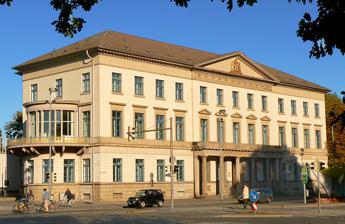
Building: Wangenheim Palace
Country: Germany
Year built: 1832
Building in Hanover, Germany Wangenheim Palace Wangenheimpalais General information Town or city Hanover Country Germany Coordinates 52°22′9″N 9°44′5″E / 52.36917°N 9.73472°E / 52.36917; 9.73472 Construction started 1829 ; 196 years ago ( 1829 ) Wangenheim Palace ( German : Wangenheimpalais ) is a building in the Mitte district of Hanover , the capital of Lower Saxony , Germany. From 1863 to 1913, it was the town hall and seat of the city's administration . Today it is the seat of the Lower Saxon Ministry of Economic Affairs. History The palace was built in the years 1829–1832 to plans by the Hanoverian court builder Georg Ludwig Friedrich Laves . Georg Moller is believed to have had an advisory role in the design of the building. Georg Christian von Wangenheim commissioned the construction of building and used it as a residence until his death. A winter garden was also added to the building by Laves in 1844. In 1851, George V of Hanover ascended the throne. Subsequently, the building was acquired by the crown and made into a residence palace. George V lived in the palace for a period of ten years. In 1862, the building was acquired by the City of Hanover, which hired Ludwig Droste to oversee a reconstruction project for the building. The following year, the city administration left the Old Town Hall and moved into the palace. It was used as the town hall and seat of the city administration until 1913, when the town hall moved into the newly created New Town Hall diagonally opposite from the palace. During the Second World War , the palace was destroyed in one of the air raids on Hanover in 1943. It burned down, but was rebuilt a few years later and used for city purposes. After the demolition of the old Brückmühle water mill, which had been in use since the Middle Ages , the city coat of arms from the mill was installed in the gable of the facade of the Wangenheim Palace. The Lower Saxon Ministry of Economic Affairs has used the palace as its headquarters since 1957. From 1994 to 2013, there was a bus stop opposite the palace designed by Italian designer Massimo Iosa Ghini in the shape of a sailboat, which was a part of the BUSSTOPS art project. This was moved to the opposite side of the street in front of the August Kestner Museum in 2013. Gallery Wangenheim Palace at night with bus stop from the art project BUSSTOPS in front of the palace. The palace at night in the spring, seen from the banks of the Leine at the Leineschloss . The palace at night. External links Description of the Wangenheim Palace from the Lower Saxony Ministry of Economic Affairs Description of building and coat of arms Short description from hannover.de References